Bruno Barnabe

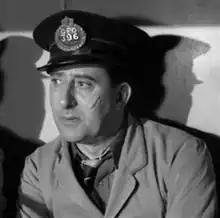
in "Make Mine a Million" (1959)

Bruno Bianco Alberto G. G. Barnabe (3 April 1905 – 20 June 1998) was an English film and stage actor. He performed in the West End, on Broadway, and in Egypt, Australia and New Zealand.